Liguria

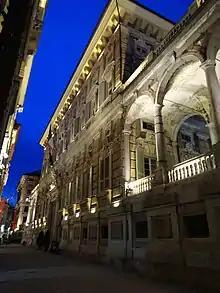
Palazzo Doria Tursi part of the World Heritage Site.

The Italian Riviera or Ligurian Riviera is the narrow coastal strip in Italy which lies between the Ligurian Sea and the mountain chain formed by the Maritime Alps and the Apennines. Longitudinally it extends from the border with France and the French Riviera (or ) near Ventimiglia (a former customs post) eastwards to Capo Corvo (also known as Punta Bianca) which marks the eastern end of the Gulf of La Spezia and is close to the regional border between Liguria and Tuscany. The Italian Riviera thus includes nearly all of the coastline of Liguria. Historically the "Riviera" extended further to the west, through what is now French territory as far as Marseille.